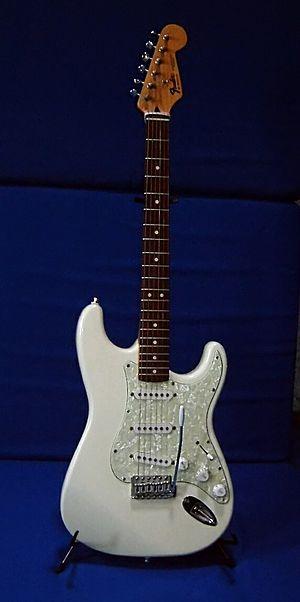
Fender Musical Instruments Corporation, nommé initialement Fender's Radio Service puis Fender Electric Instrument Manufacturing Company, est une société créée par Leo Fender aux États-Unis dans les années 1940. Elle est devenue l'une des firmes les plus reconnues dans le monde sur le marché de la fabrication de guitares électriques, de guitares acoustiques, de basses et d'amplificateurs.